Jakob Philipp Kulik

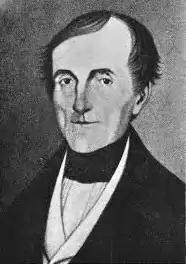
Jakob Philipp Kulik

Jakob Philipp Kulik (1793–1863) was an Austrian mathematician known for his construction of a massive factor tables.